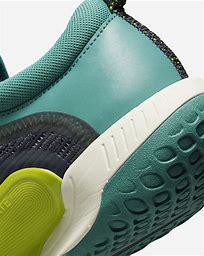
Brand: Nike
Model: Court Zoom NXT